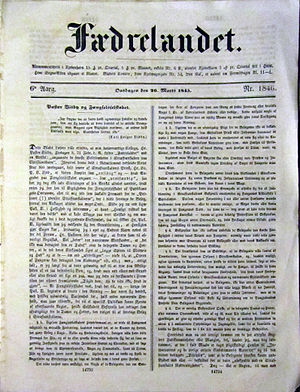
Fædrelandet (1834-82)
Fædrelandet, onsdag d. 26. marts 1845, nr. 1846, 6. årgang.
Den nationalliberale avis Fædrelandet, 6. årgang, nr. 1846, onsdag d. 26. marts 1845. Forside artiklen diskuterer fængselsforholdene efter ""de seneste Voldsomheder i Straffeanstalten paa Christianshavn""."
Fædrelandet var en dansk avis der udkom i årene 1834-82. Bladet var oprindeligt et ugeskrift udgivet af C.N. David, men blev efter Frederik 6.s død i december 1839 relanceret ved nytårsskiftet 1840 som en avis, med bl.a. Orla Lehmann og Carl Ploug som medarbejdere.